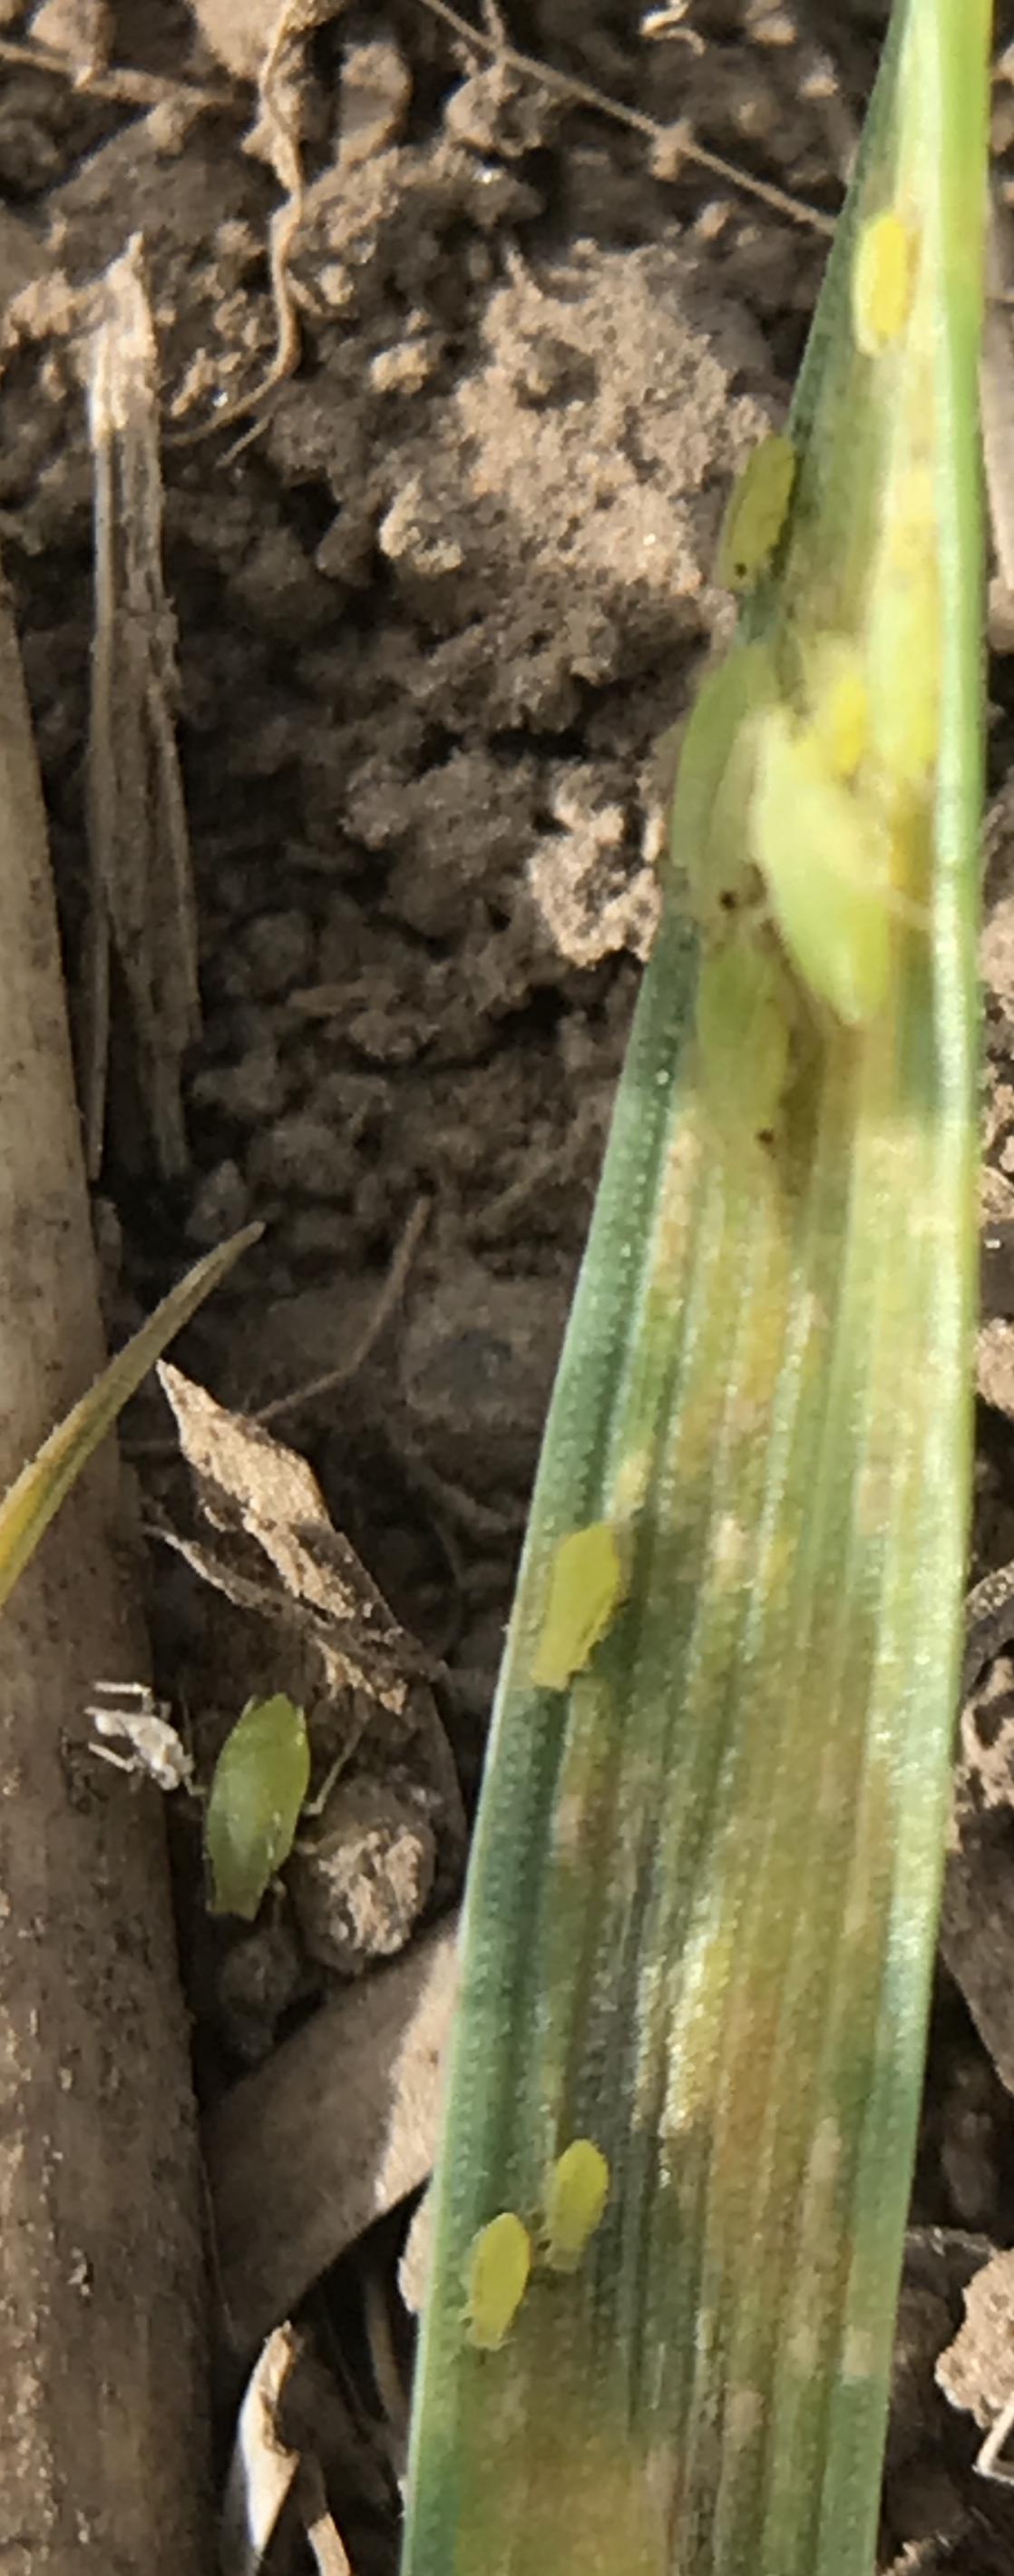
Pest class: cereal_grass_aphid